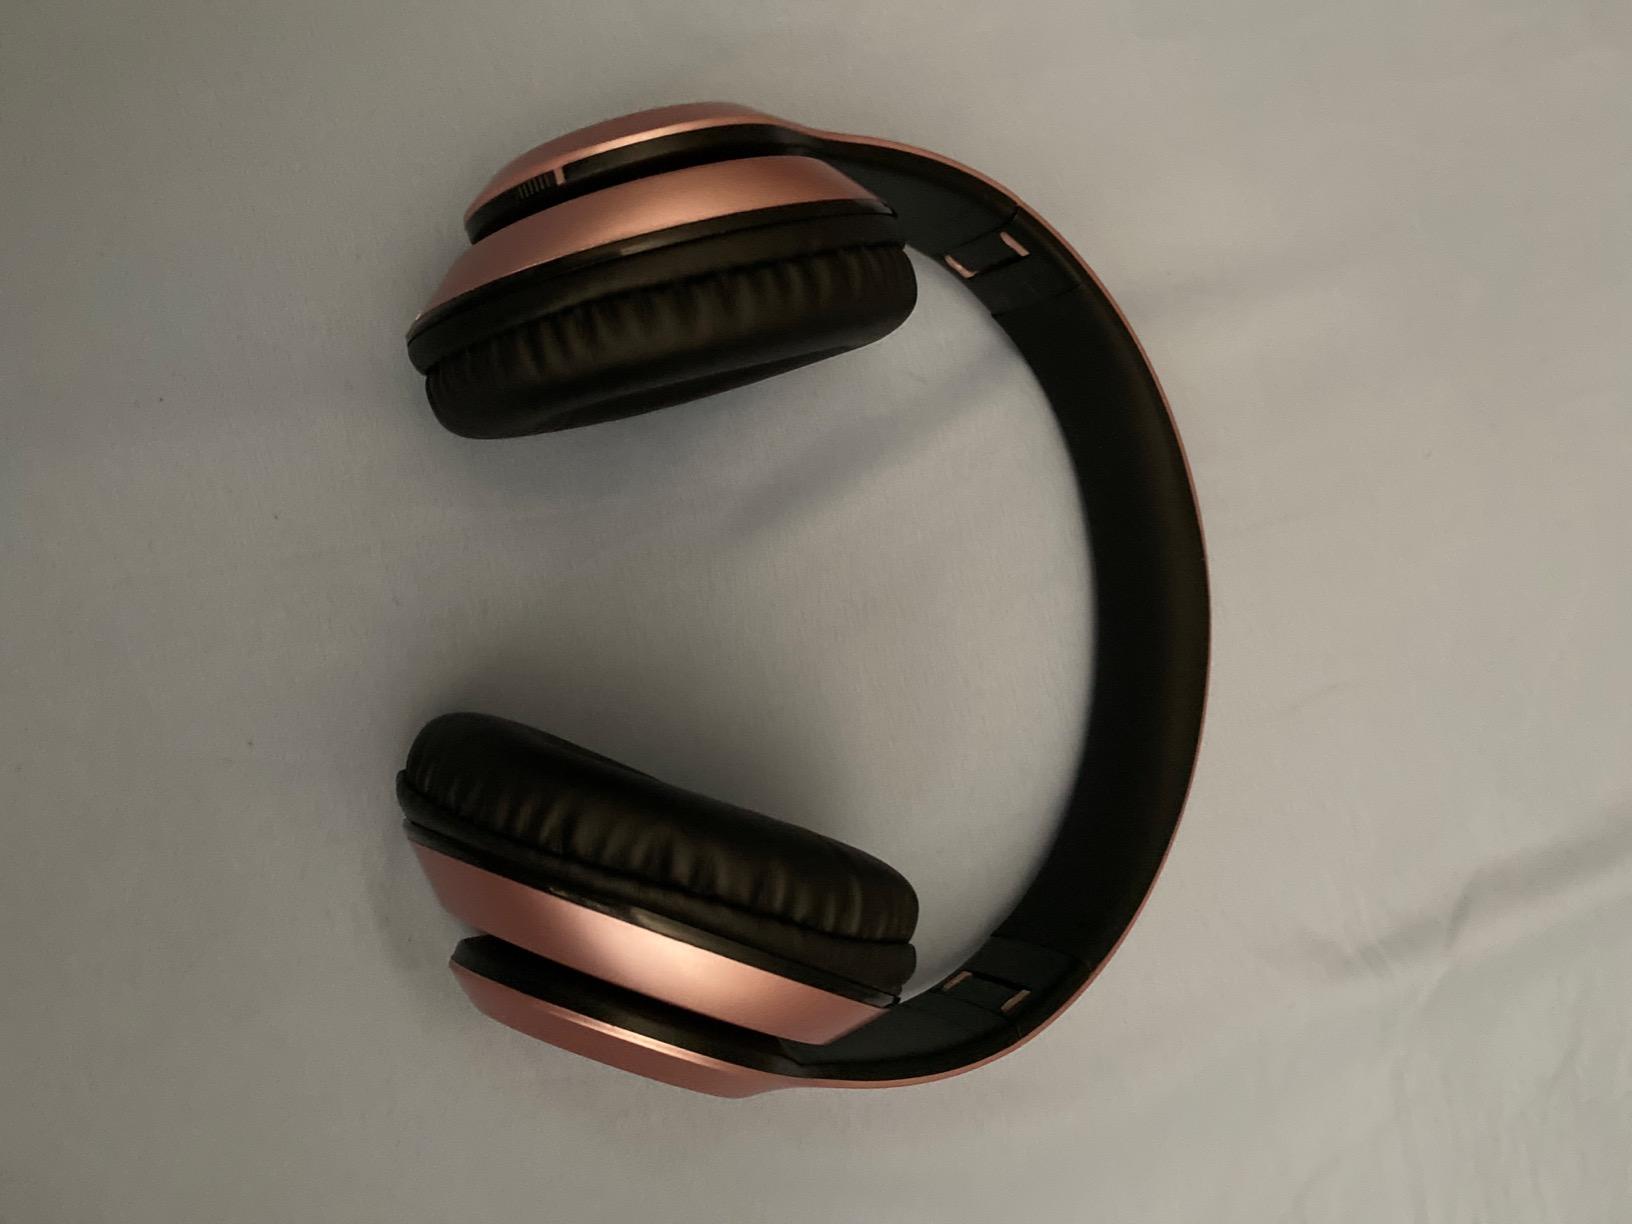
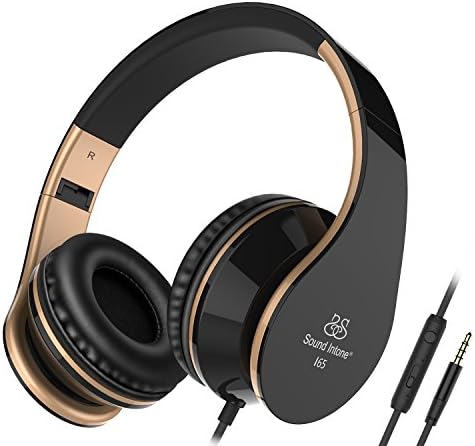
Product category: headphones
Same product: no